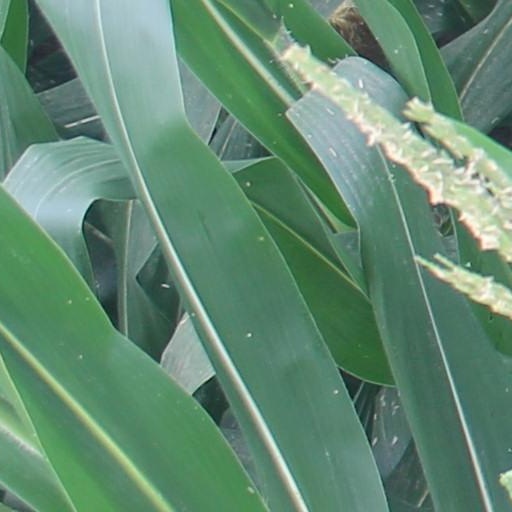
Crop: maize; corn